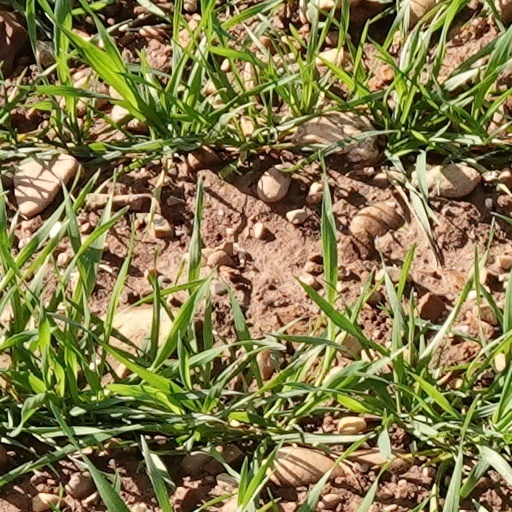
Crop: wheat